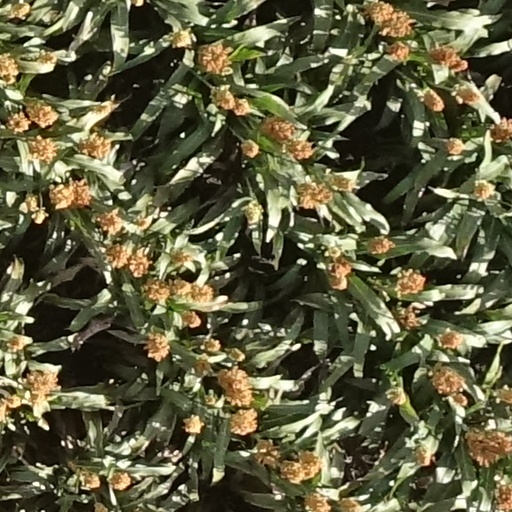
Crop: sorghum